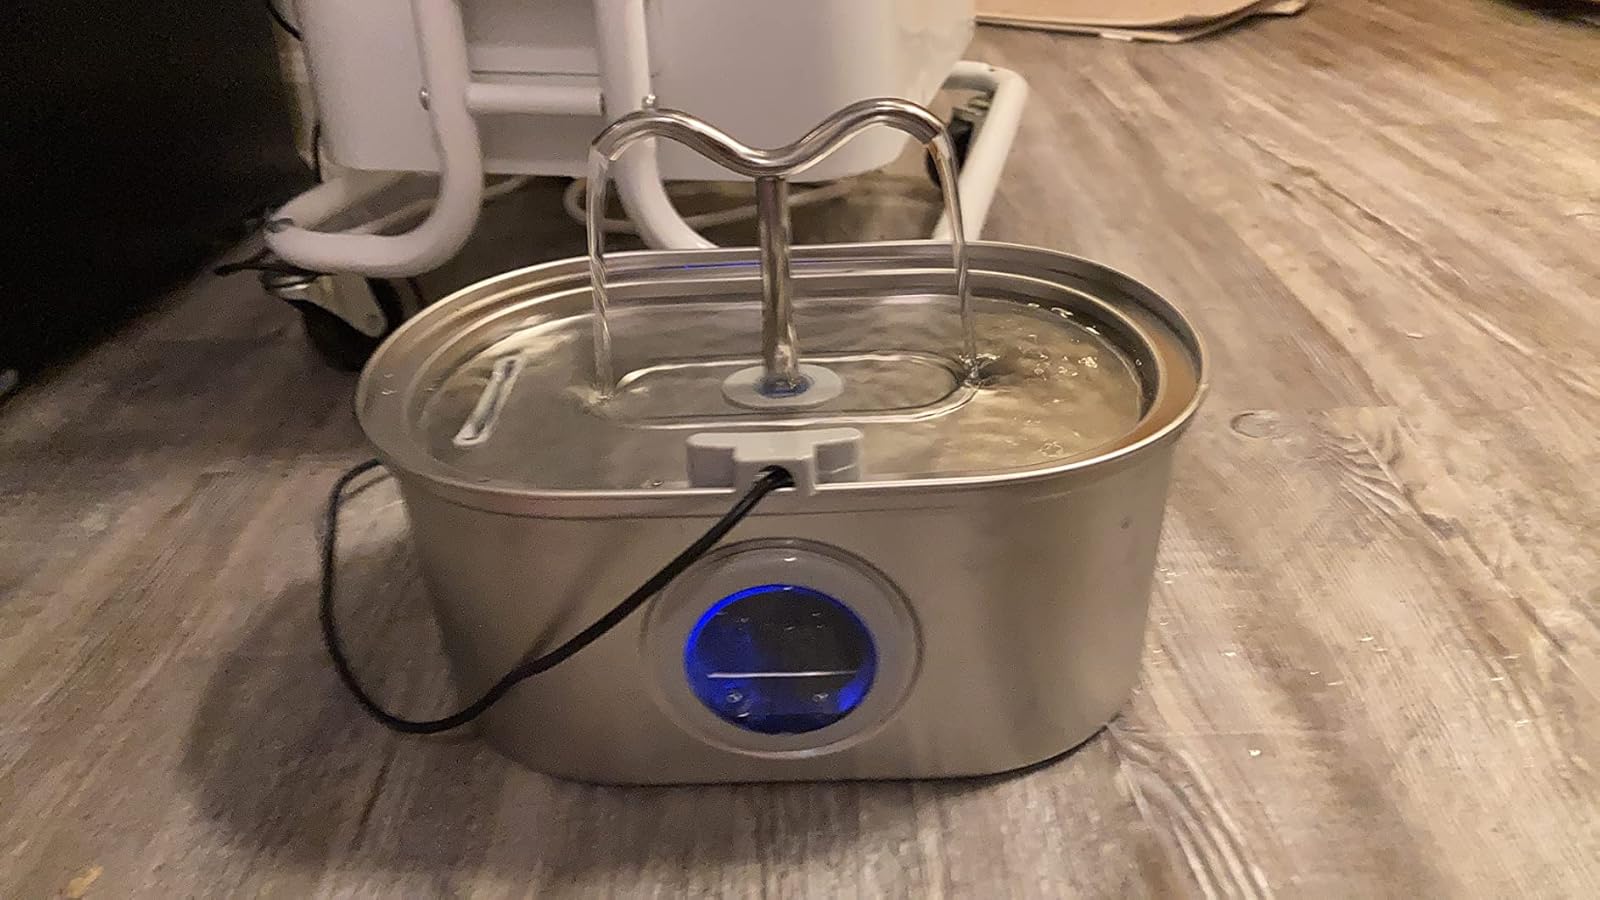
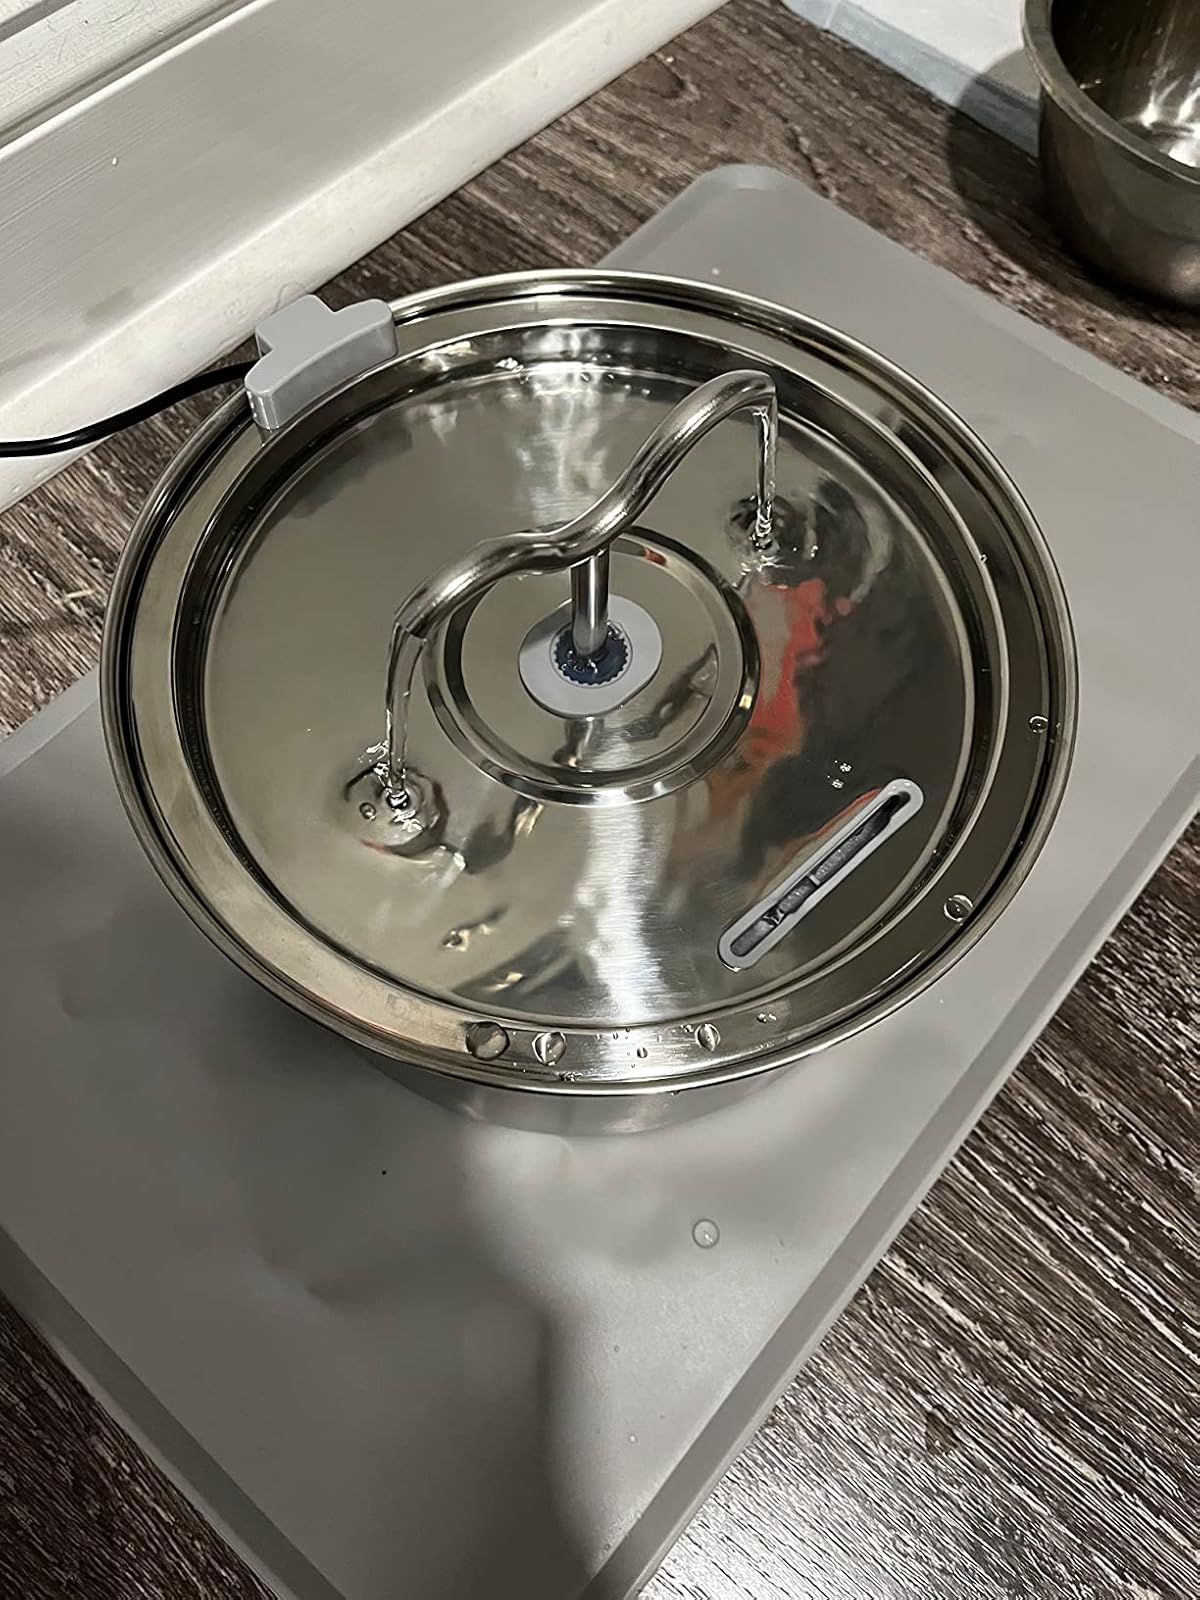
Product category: items_bowl
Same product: no